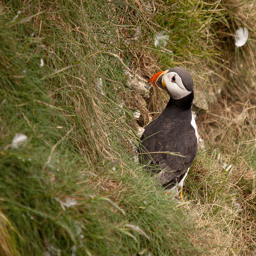
A penguin that is standing in the grass.
The bird with the colorful beak is standing on the side of a steep incline of grass.
Black-and-white bird sitting in tall grass by itself.
this is a bird sitting in some grass
A bird standing in a field with tall grass